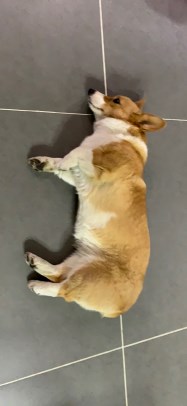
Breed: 2909-n000116-Cardigan